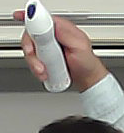
Product: rexona_spray